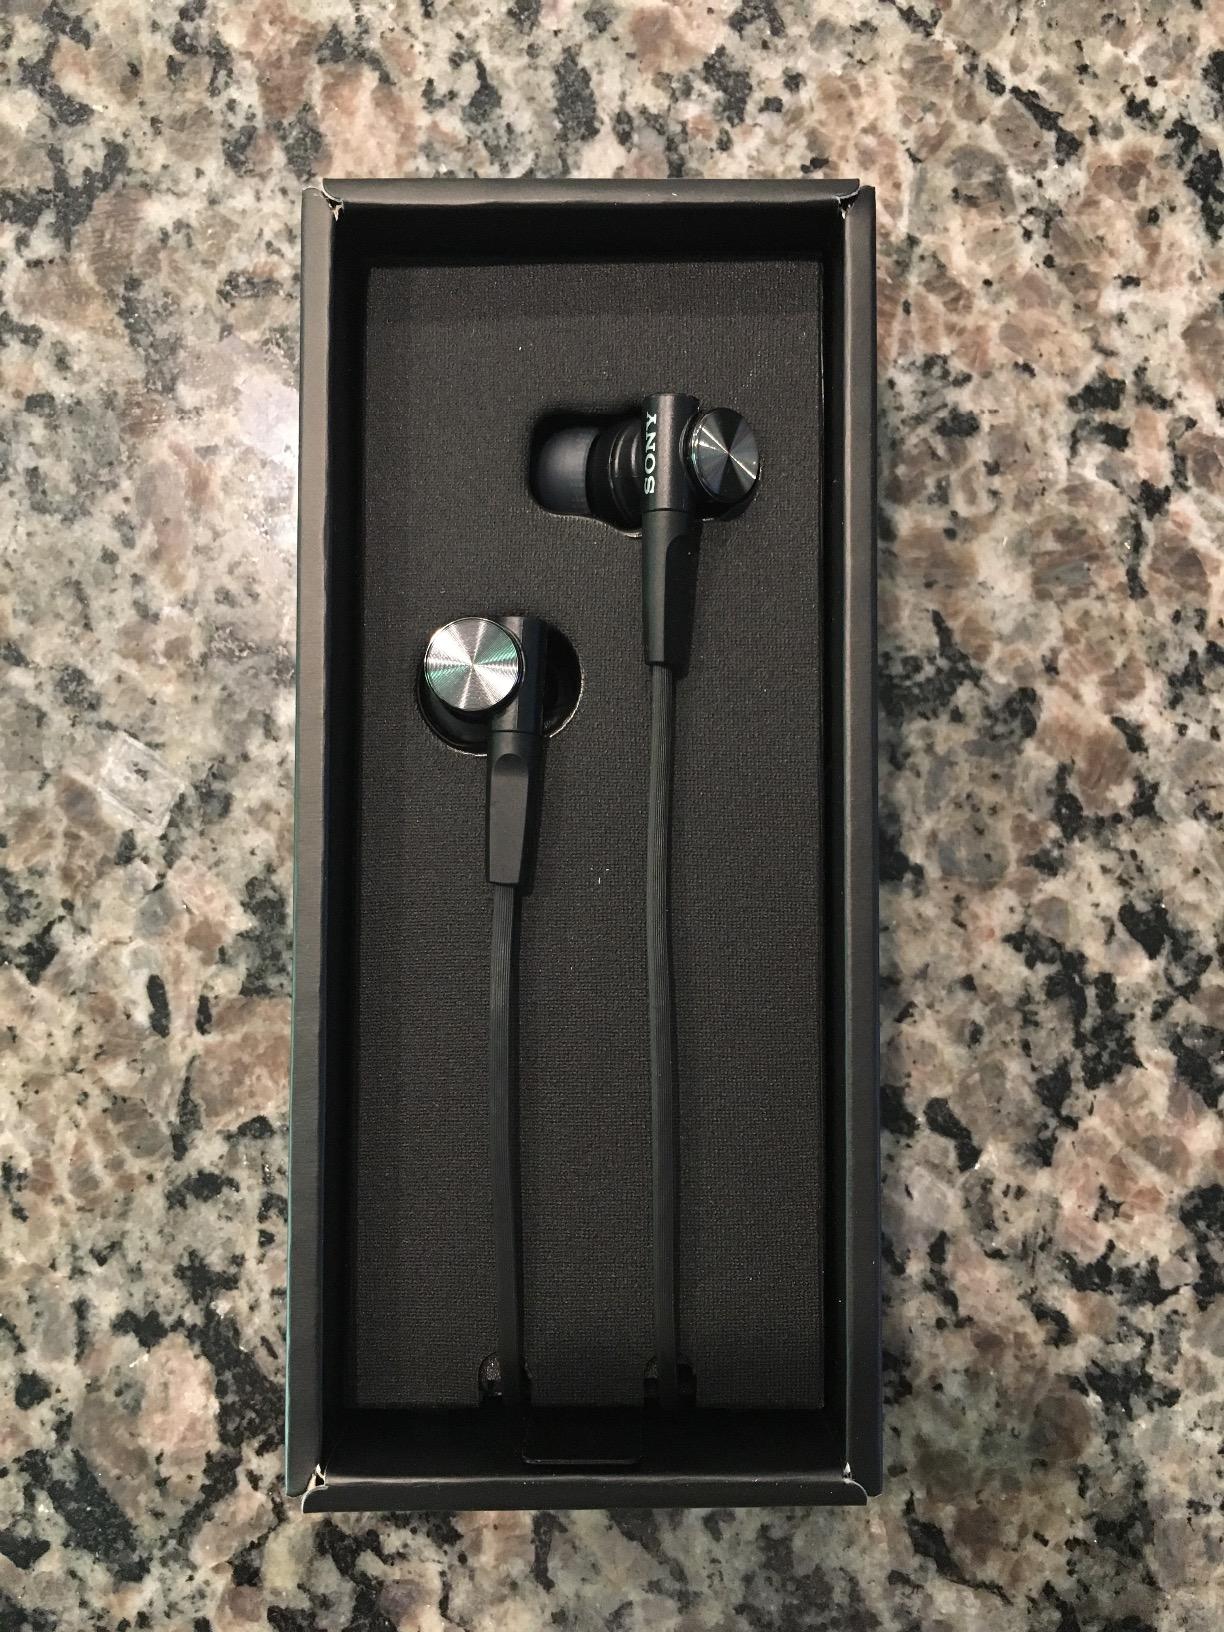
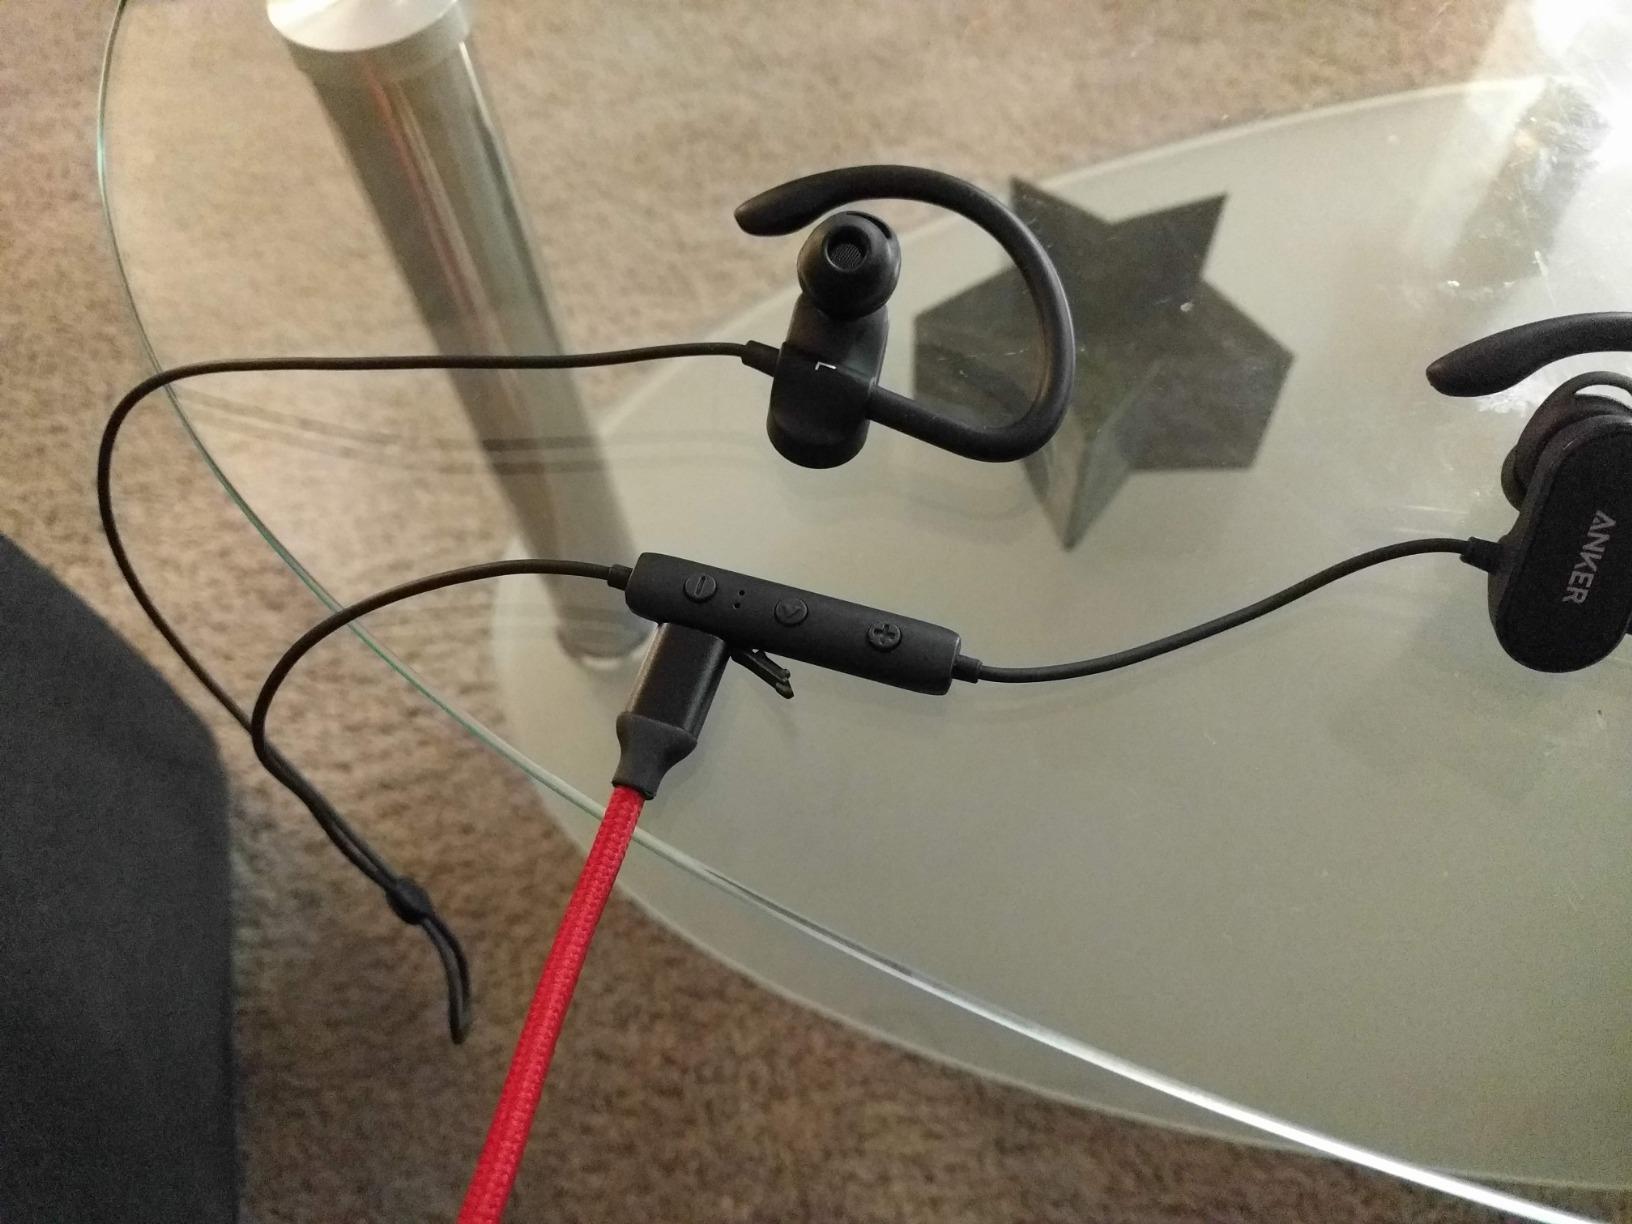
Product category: headphones
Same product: no